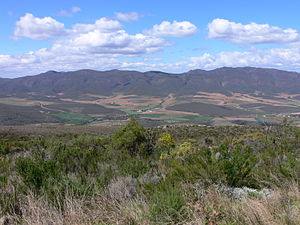
Swartbergbjergene / Galleri
Swartberg er en bjergkæde som stort set går i retningen øst-vest langs den nordlige side af den halvtørre højslette Little Karoo i provinsen Western Cape i Sydafrika.